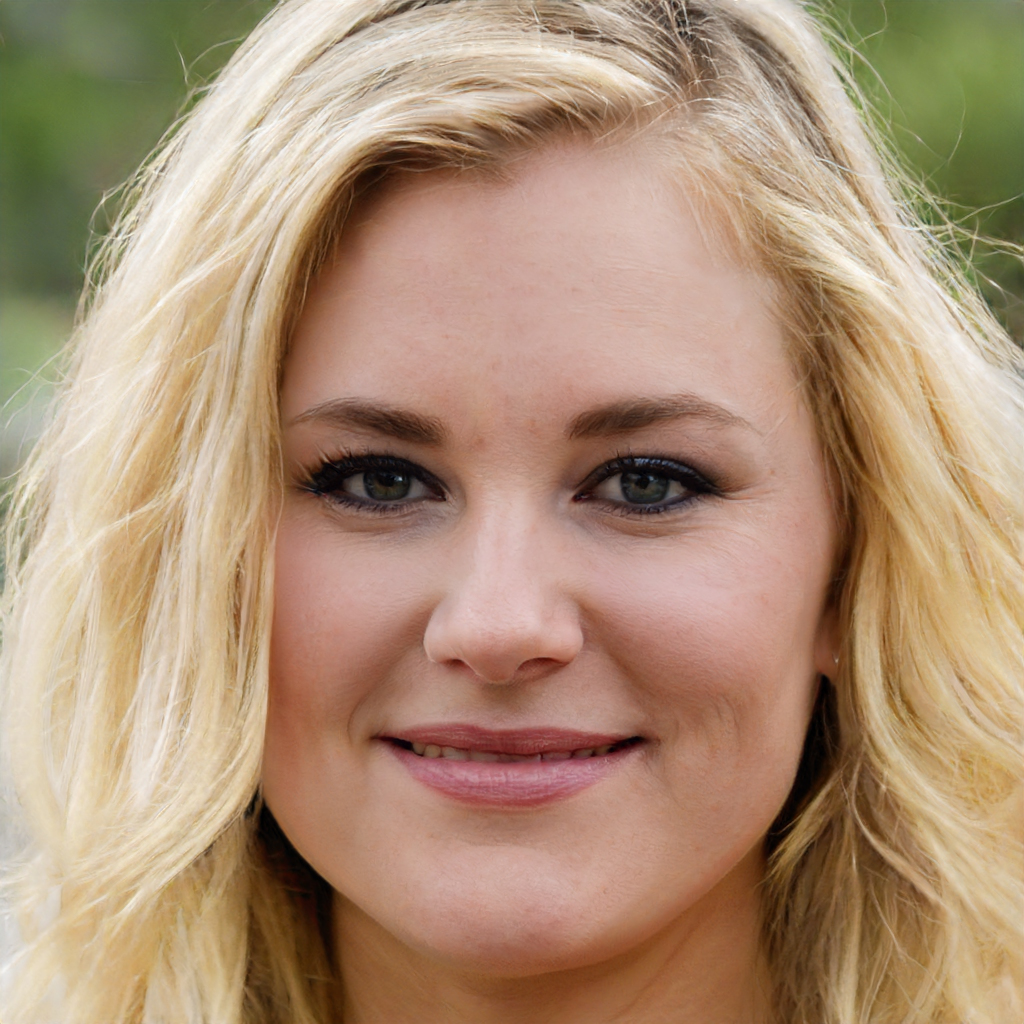
Gender: Female